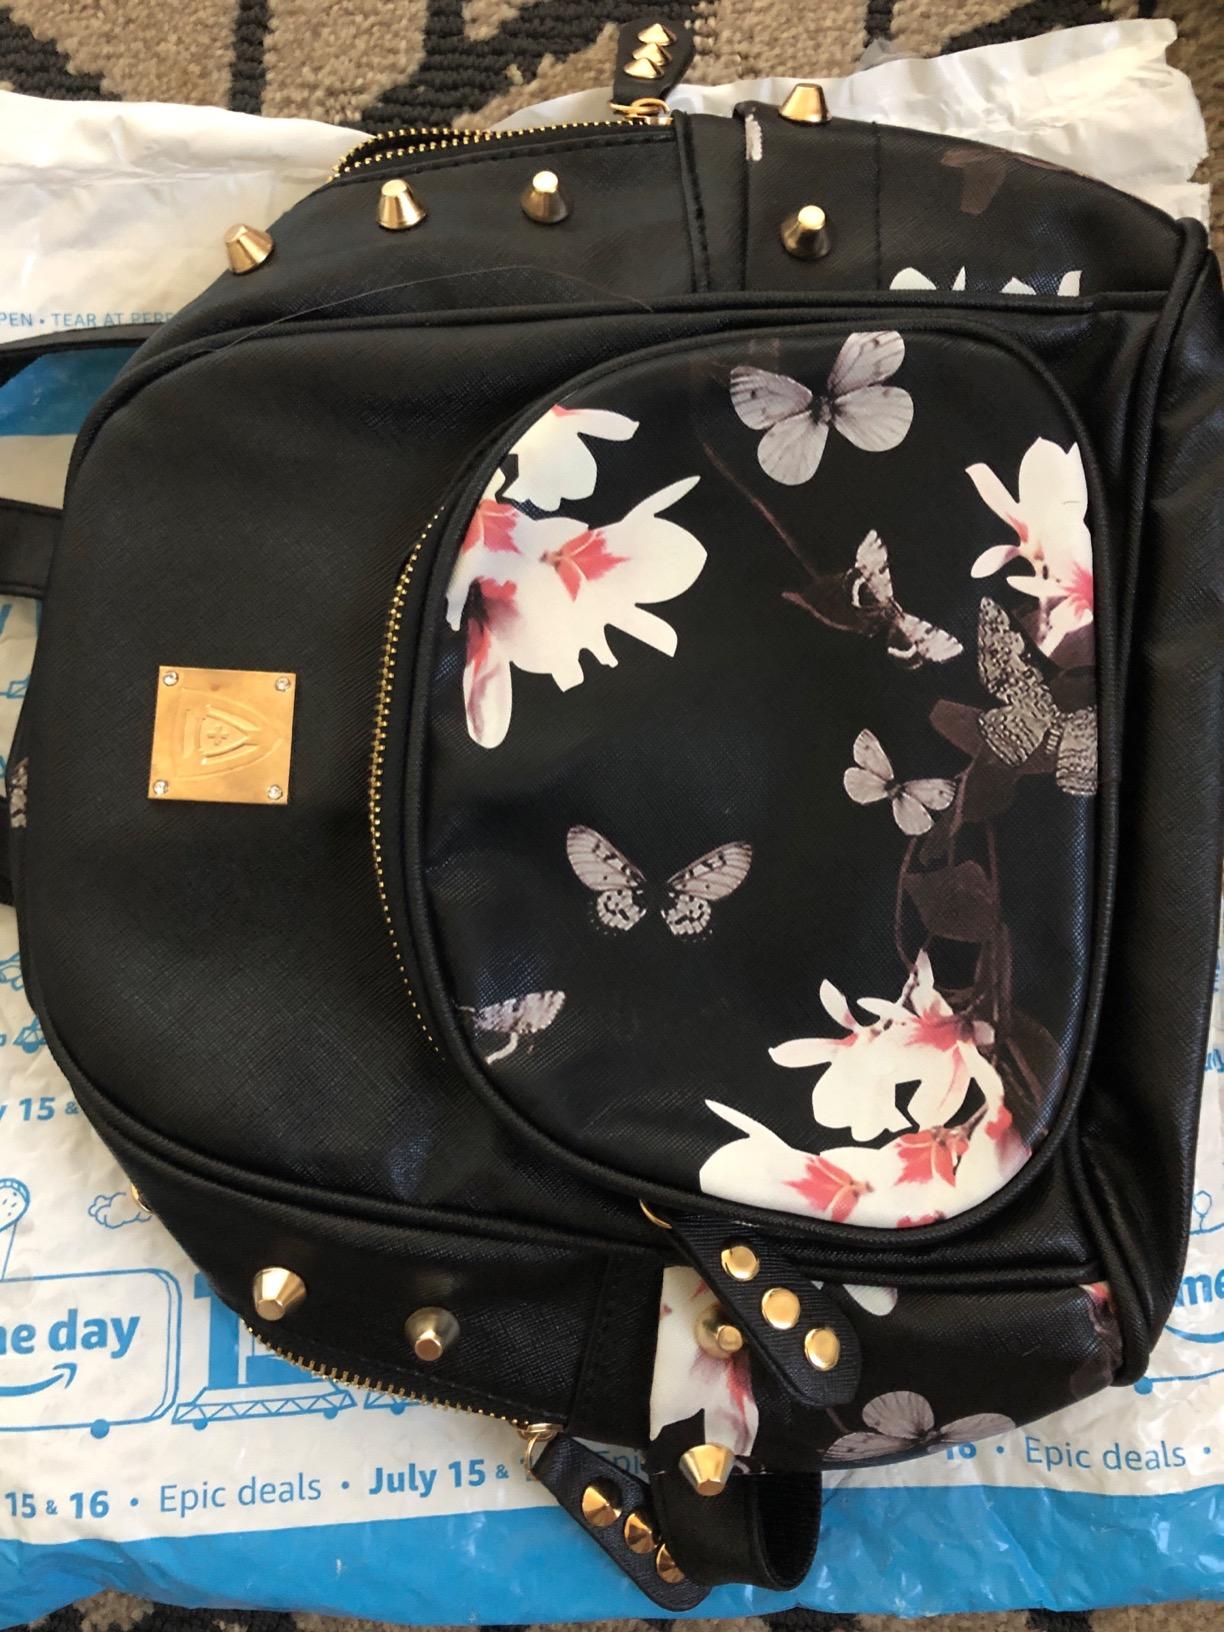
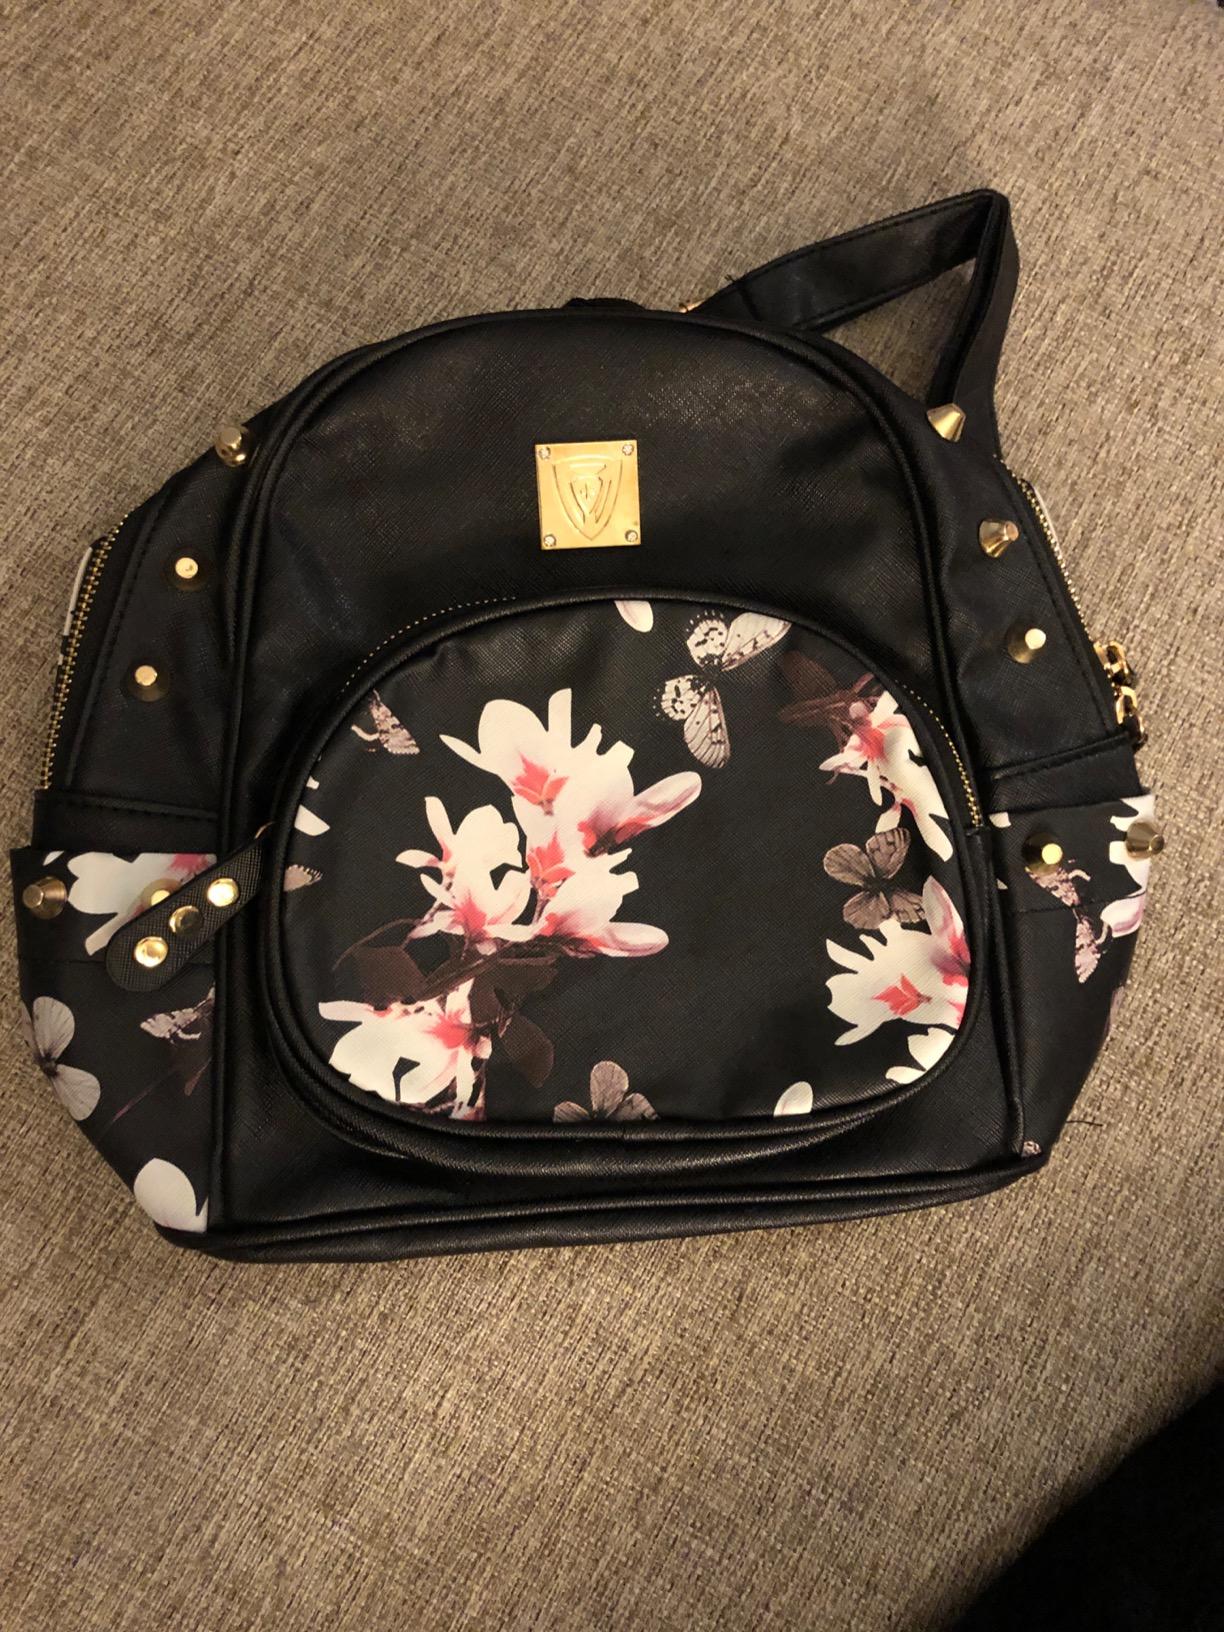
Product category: accessories_handbag
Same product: yes